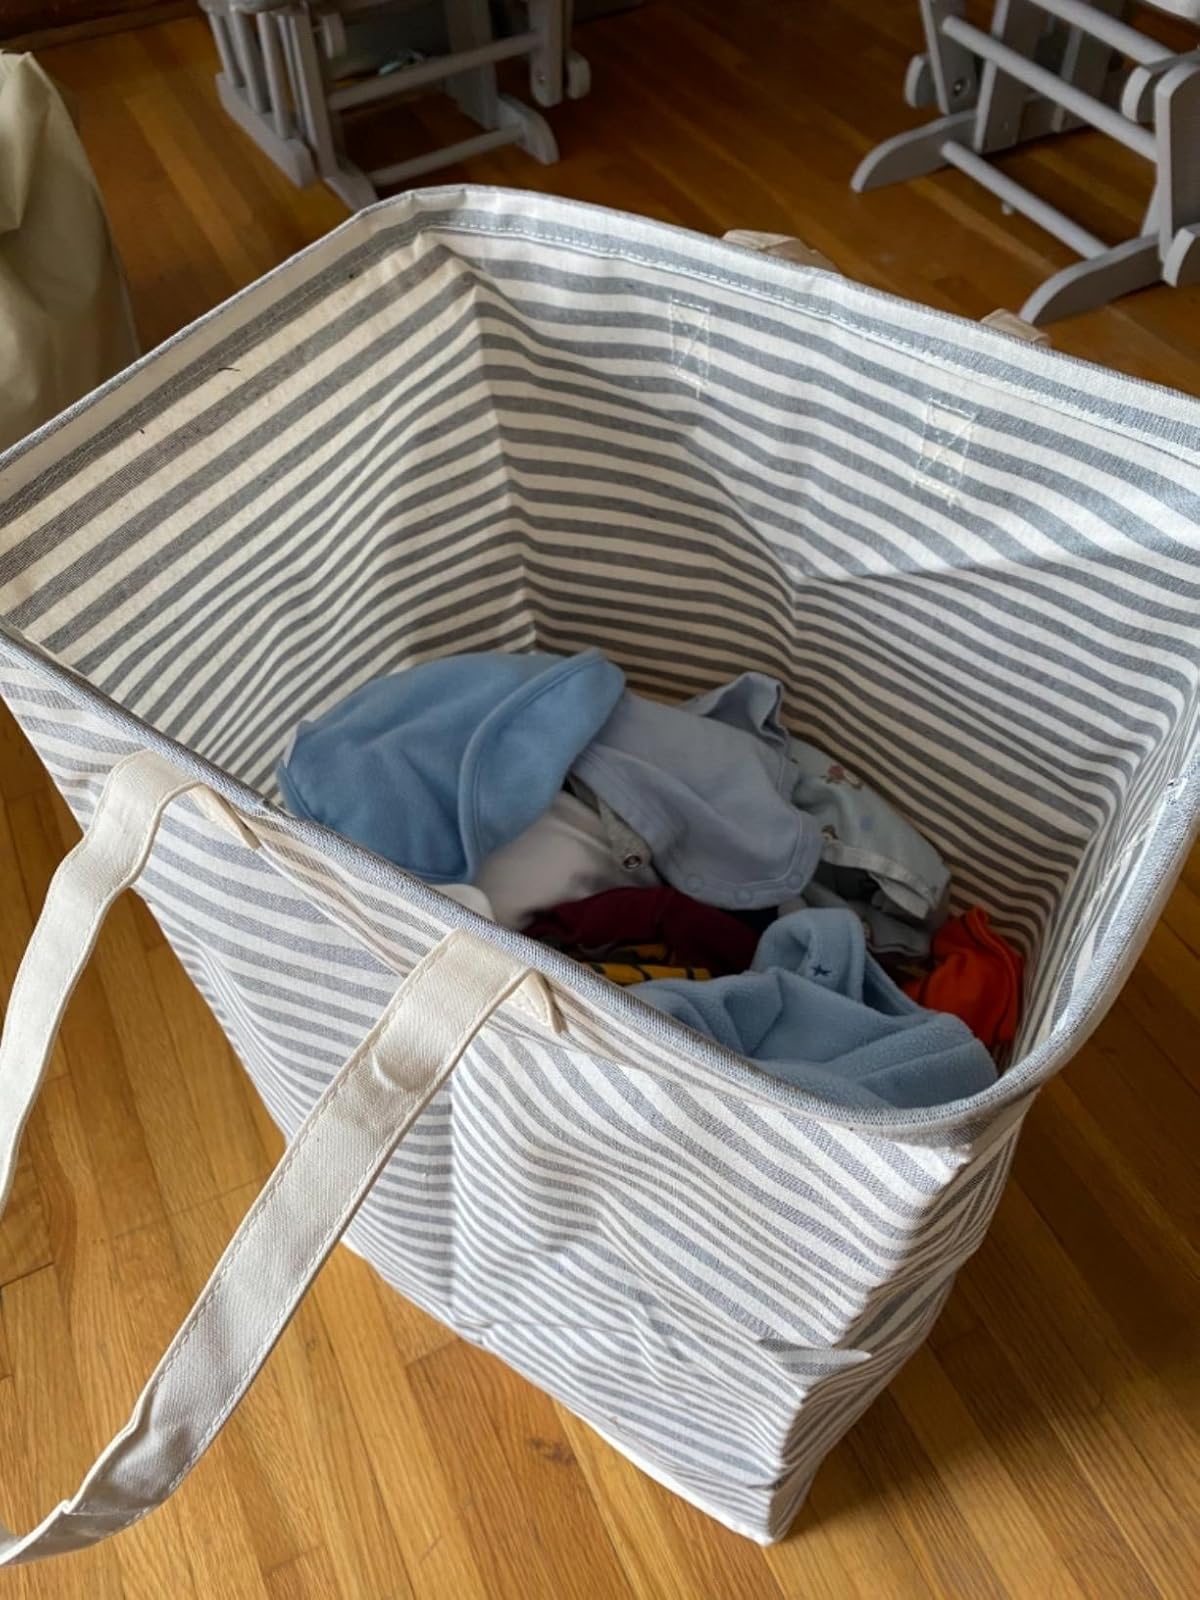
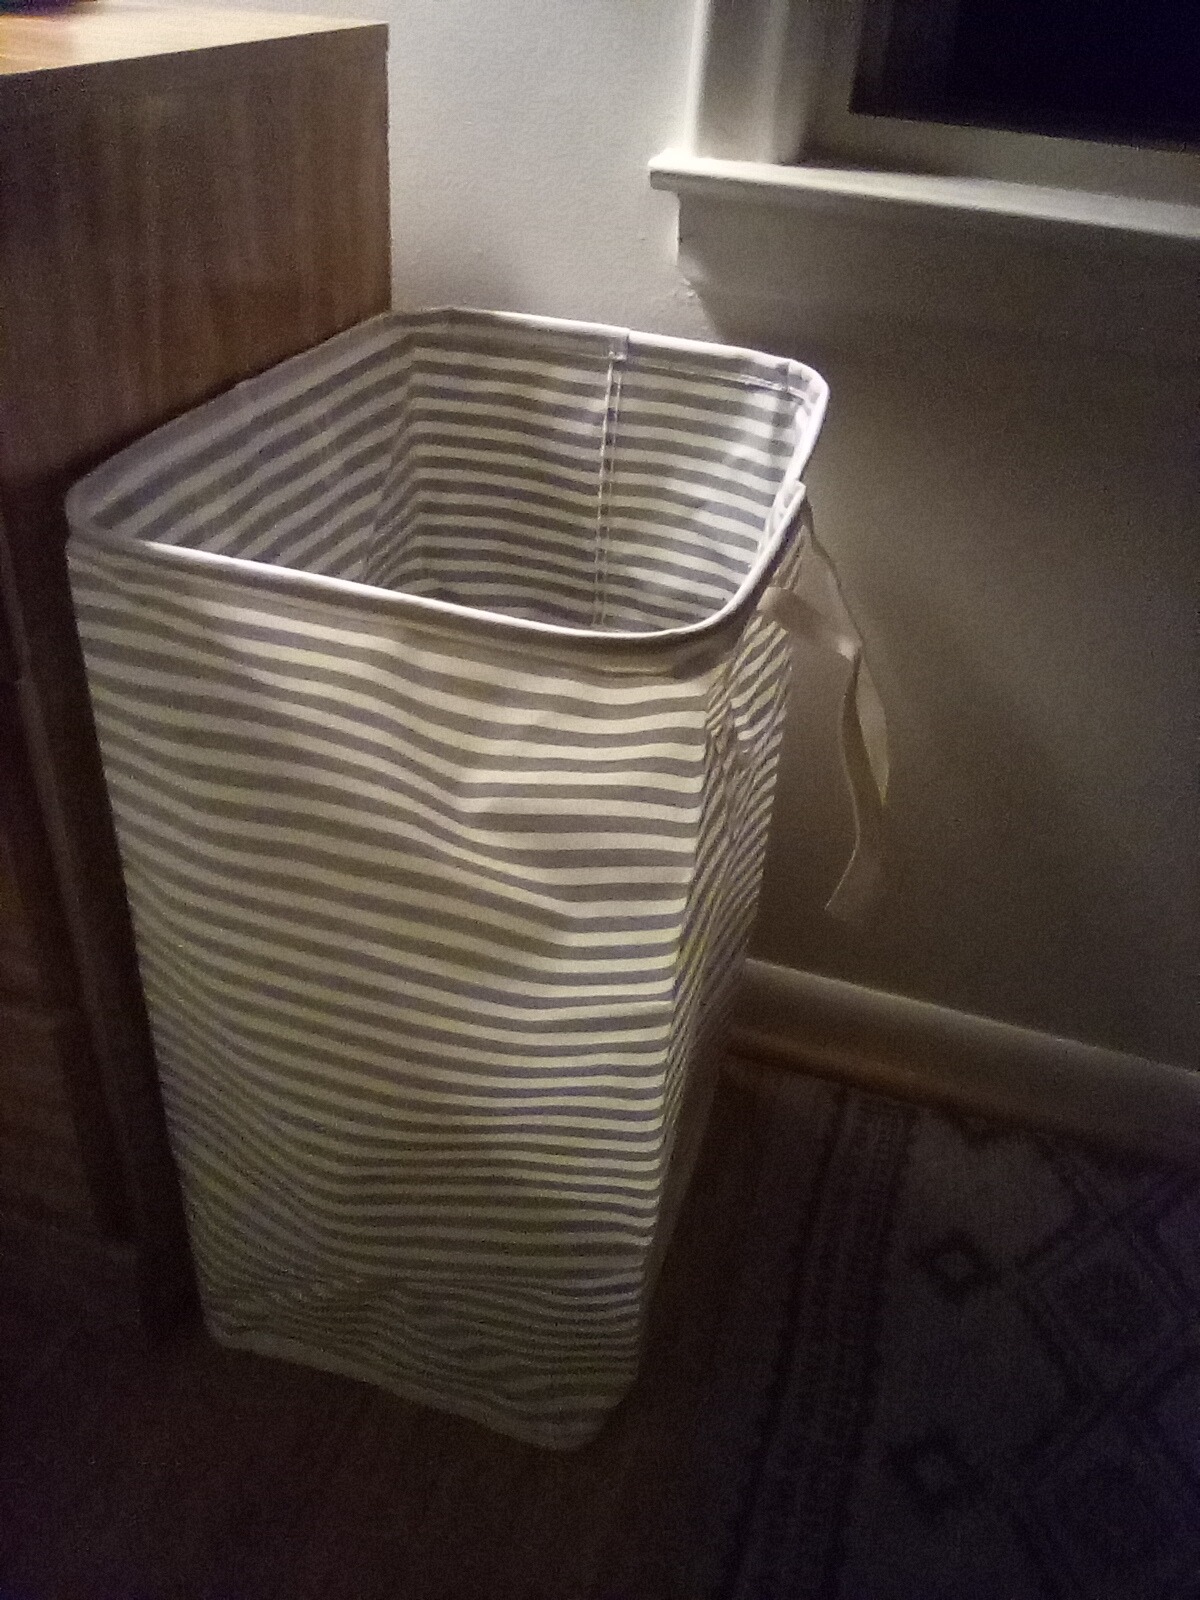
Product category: items_hamper
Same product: yes